Lee Collins (Unicode)

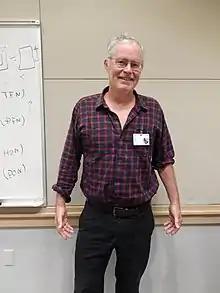
Lee Collins at a meeting of ISO/IEC JTC 1/SC 2 at Redmond, Washington in June 2019

Lee Collins is a software engineer and co-founder of the Unicode Consortium. In 1987, along with Joe Becker and Mark Davis they began to develop what is today known as Unicode. Collins has a Master of Arts in East Asian Languages and Cultures from Columbia University and was the Technical Vice President of Unicode Consortium from 1991 to 1993.